Bhayankavu Bhagavathi Temple

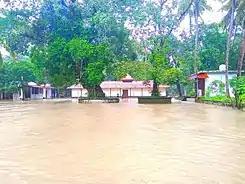
Bhayankavu Bhagavathi Temple during Kerala flood 2018

Bhayankavu Bhagavathi Temple is a very sacred Hindu Bhagavathi temple on the Alathiyoor Pallikadavu Road in Kavilakkad, Purathur, Tirur situated in Malappuram district, about 14 km from Tirur Railway Station .